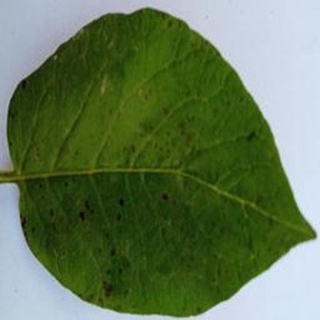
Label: potato_early_blight